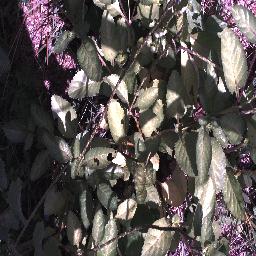
Label: snake_weed